Raffaele Adorno

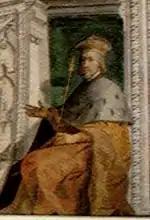

Raffaele Adorno (Genoa, 1375 - Genova, July 1458) was the twenty-ninth Doge of Genoa.